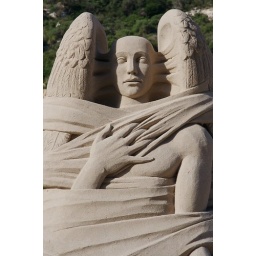
These sand sculptures were taken on a beach in Menorca. They were part of a competition to find the best one.